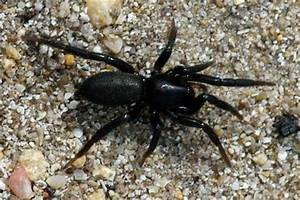
Label: spider